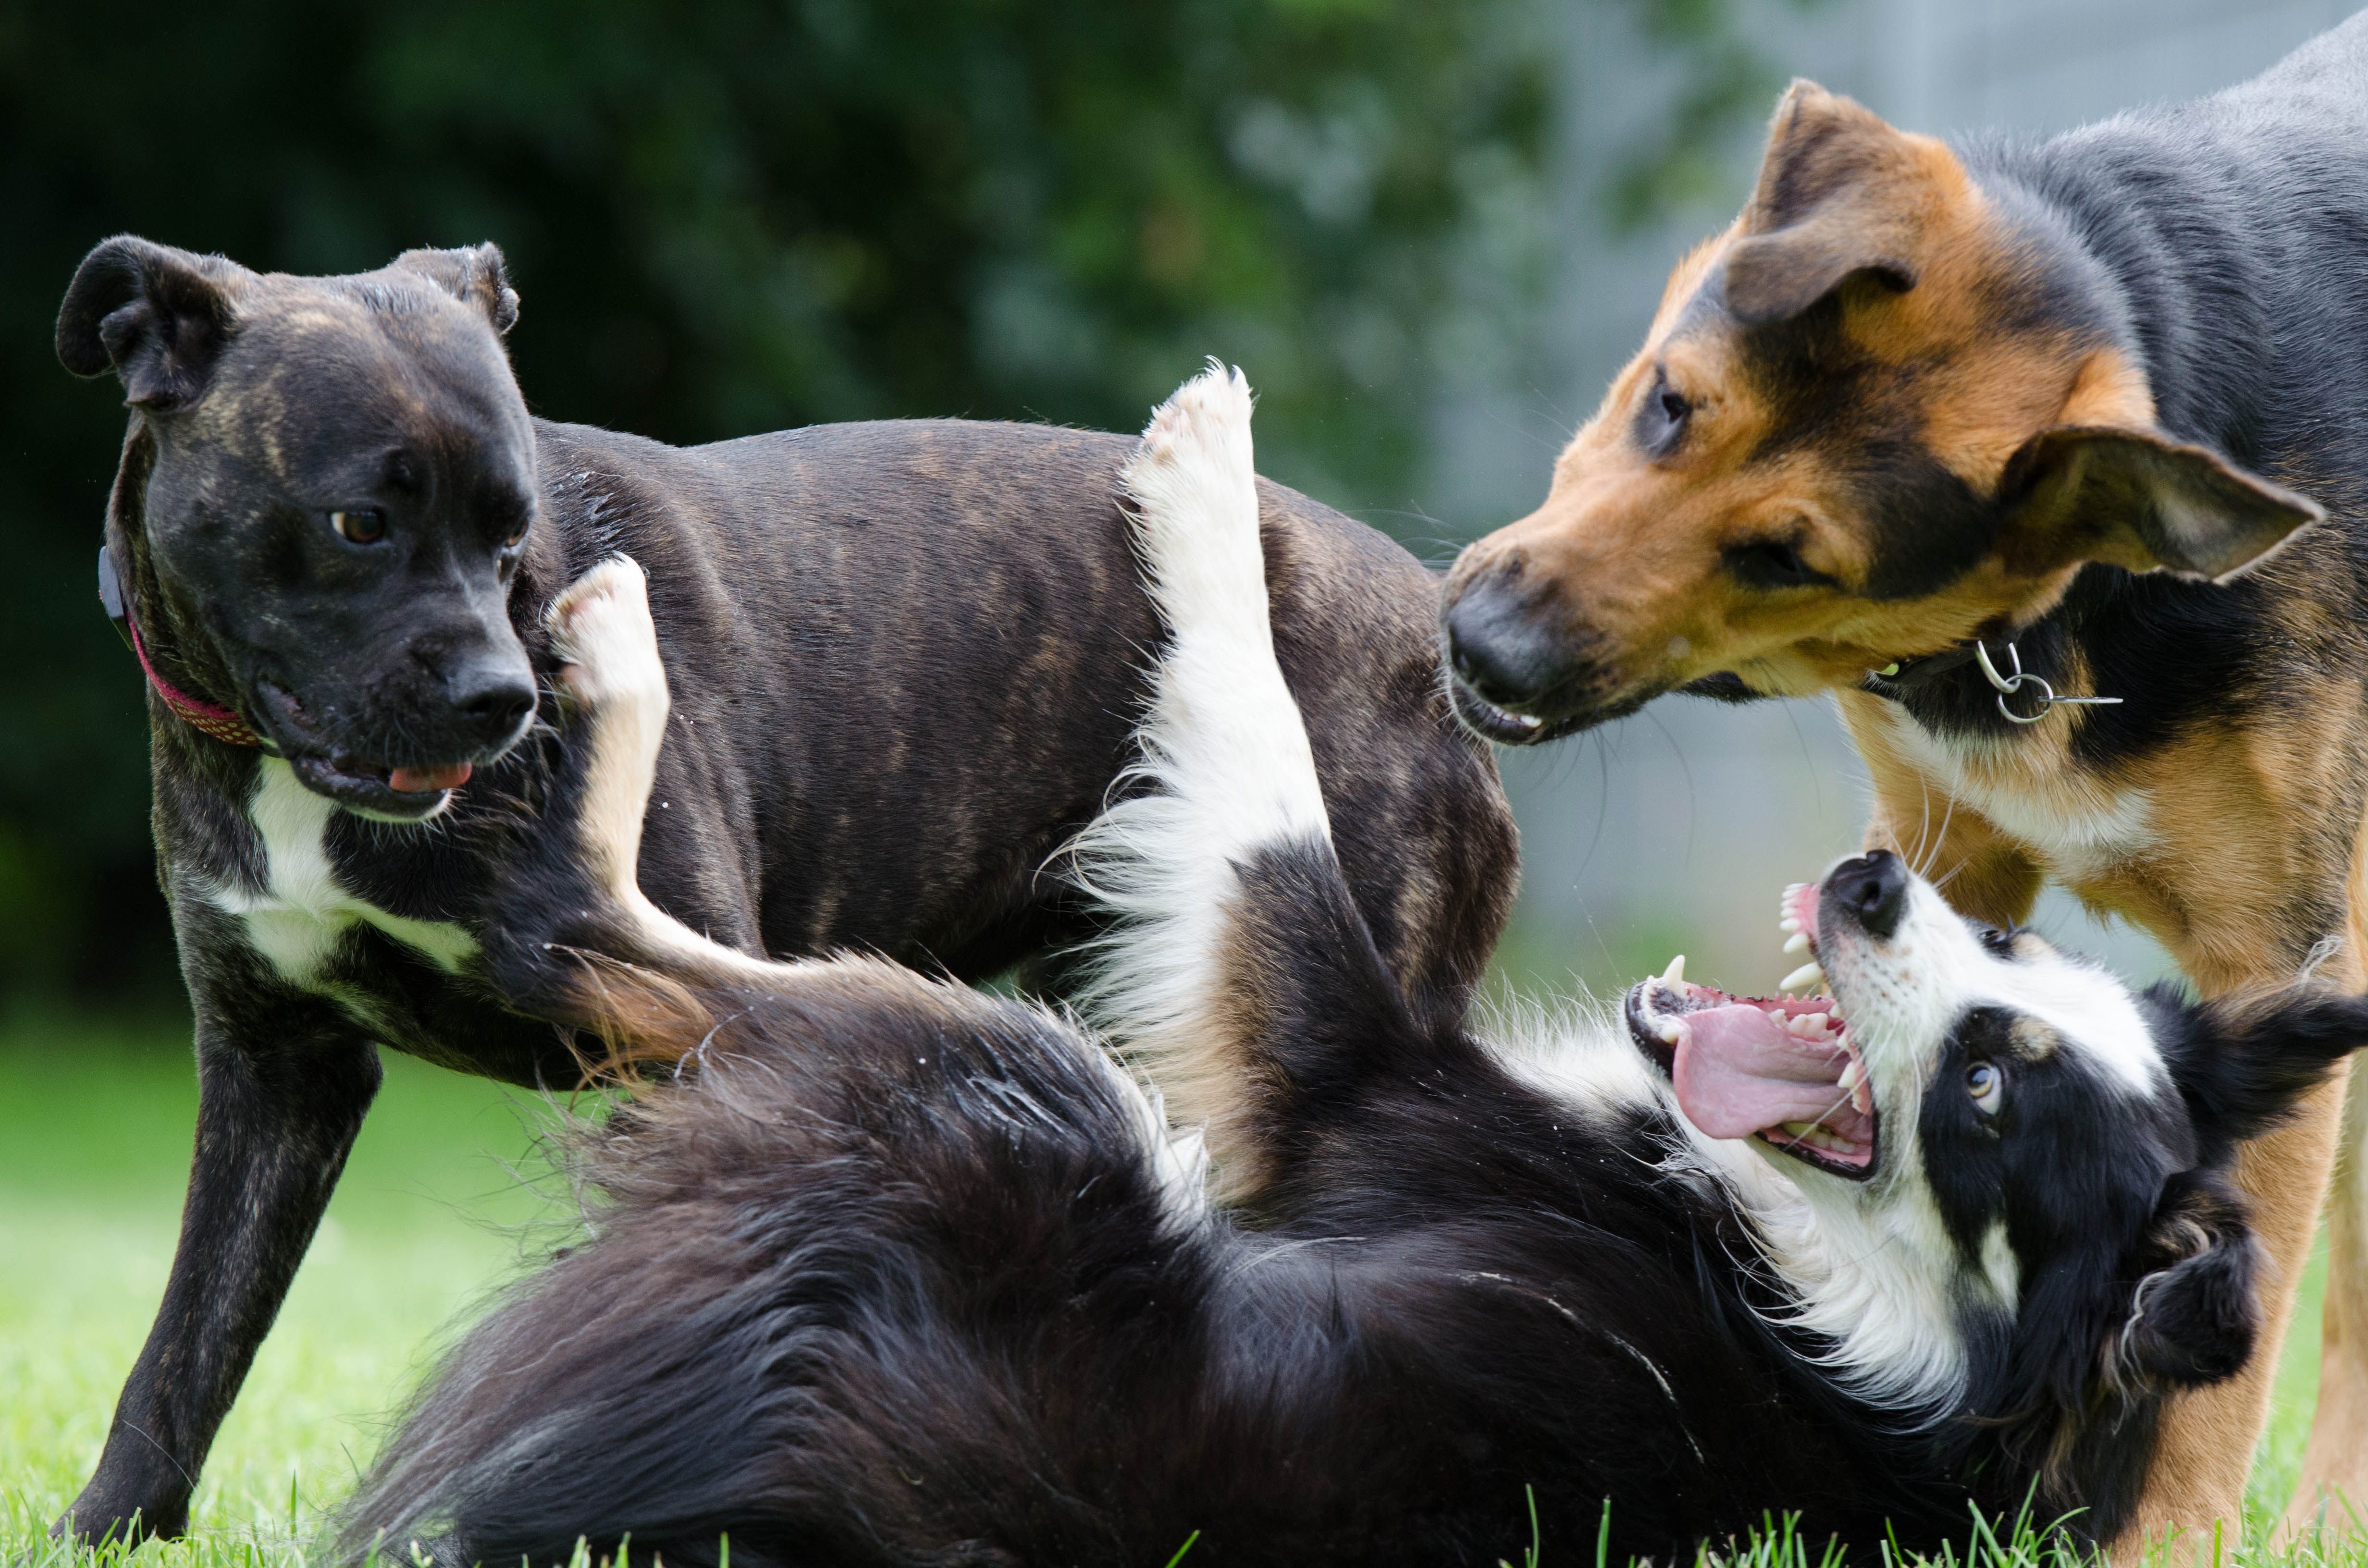
play, dog, mammal, border collie, hybrid, vertebrate, funny, dog breed, terrier, young dog, big and small, playing dogs, street dog, dog like mammal, puppy group, dog breed group